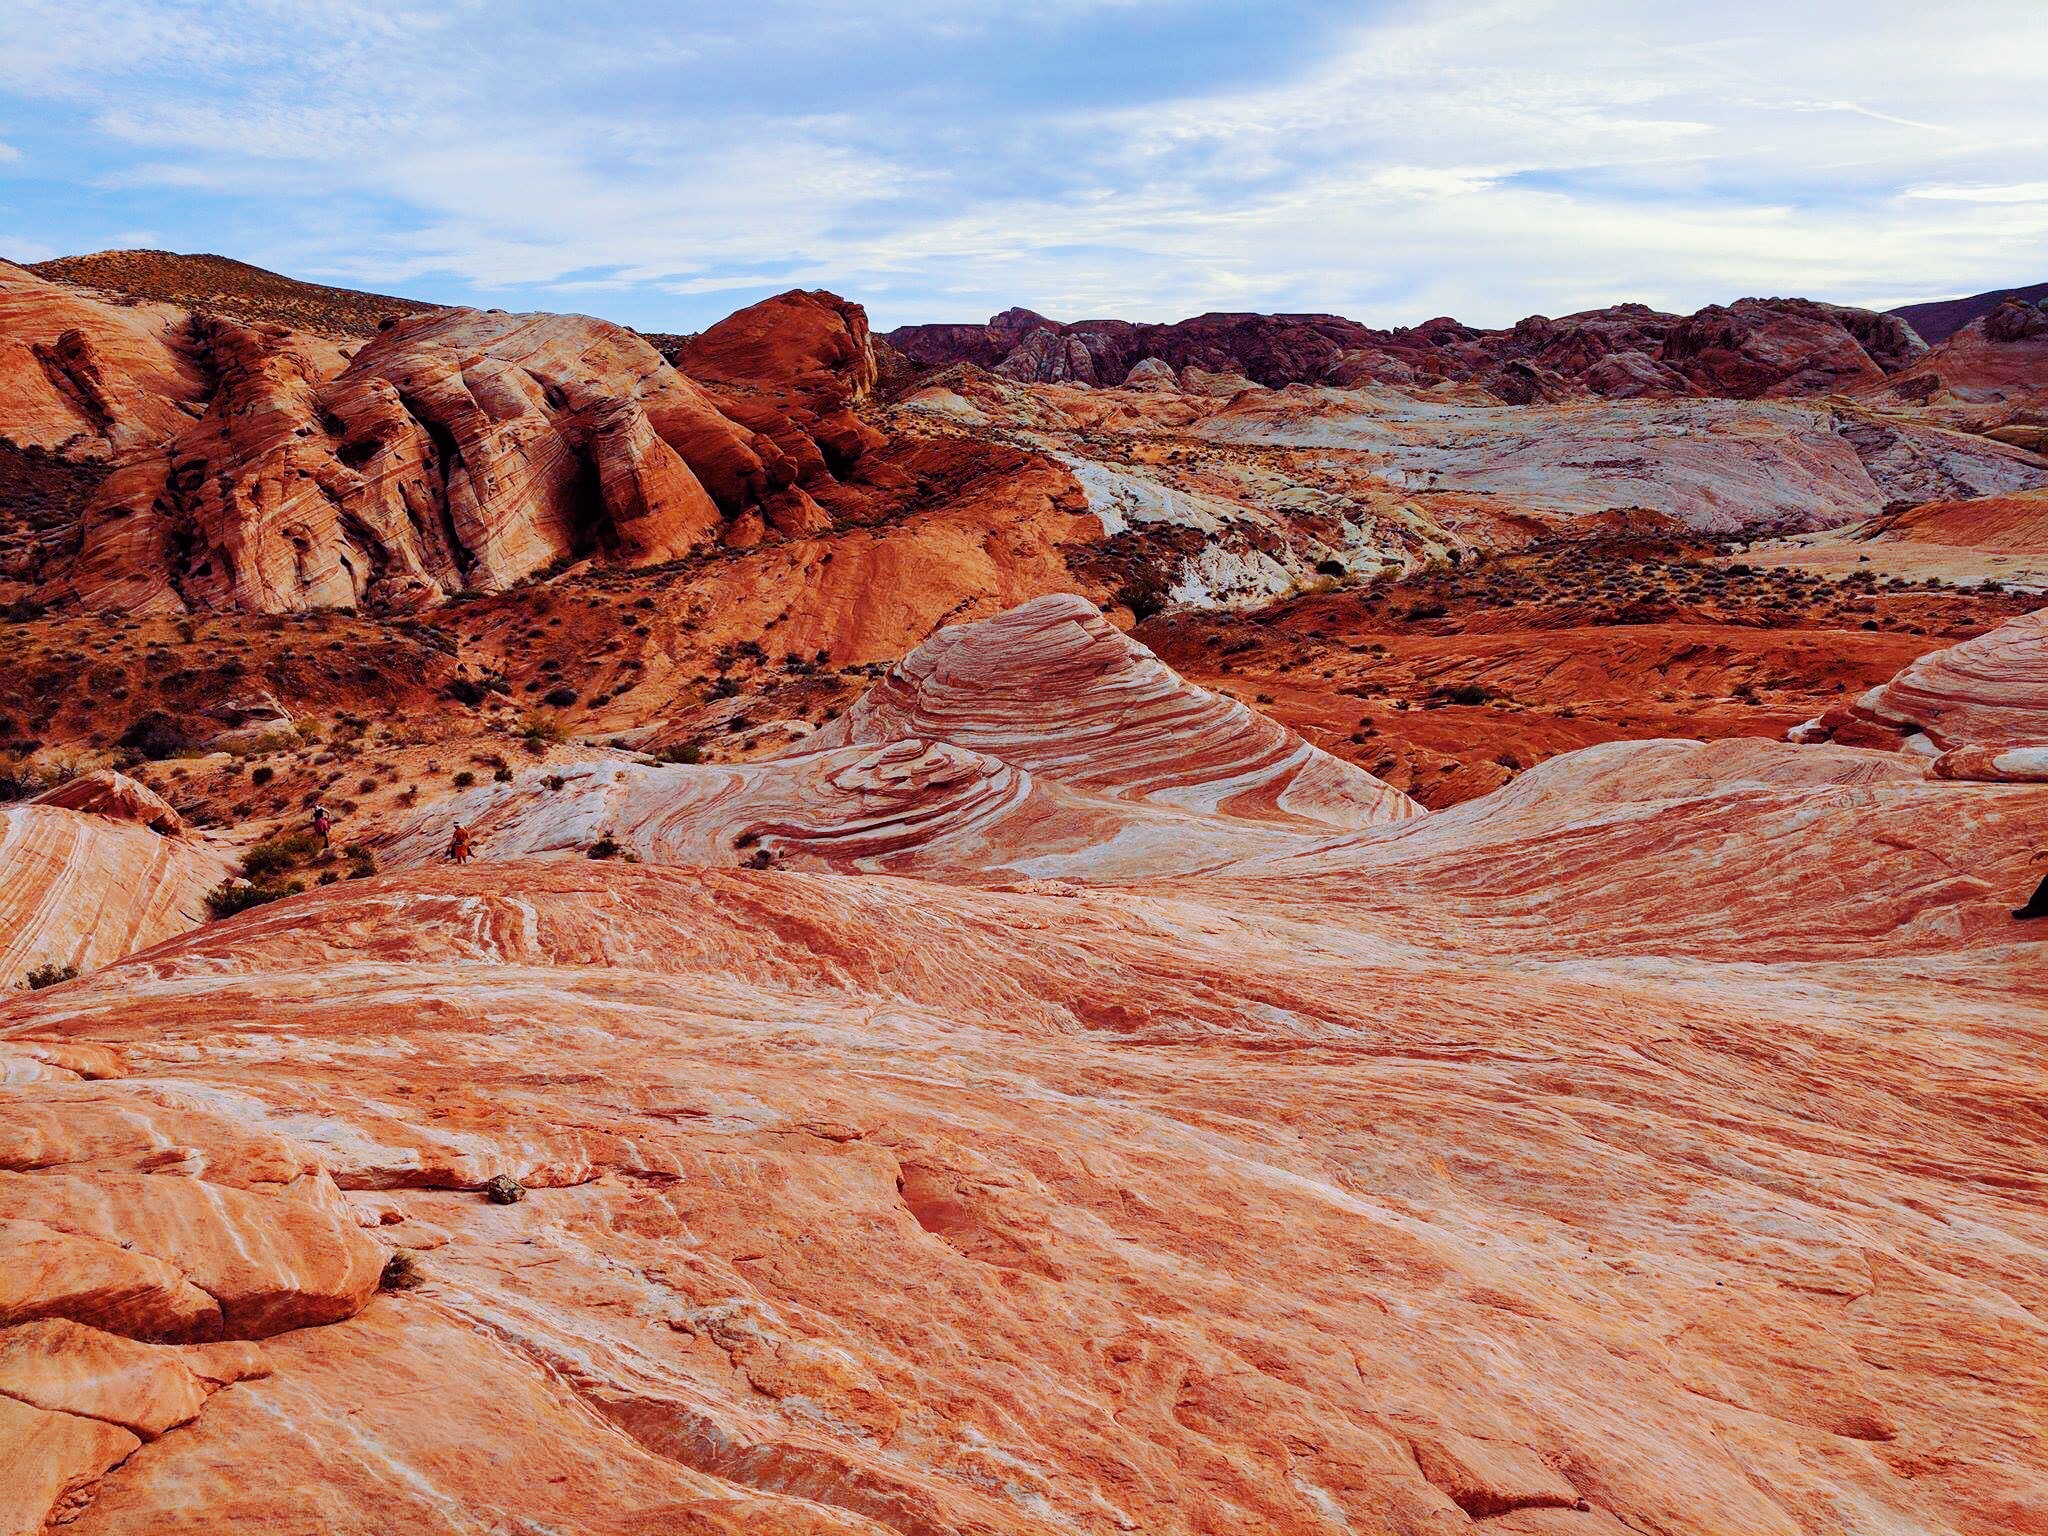
landscape, nature, sand, rock, wilderness, mountain, arid, desert, sandstone, barren, valley, formation, dry, cliff, scenic, canyon, terrain, national park, outdoors, geology, badlands, plateau, wadi, butte, landform, natural environment, geographical feature, geological phenomenon